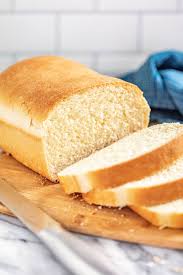
Waste category: biological